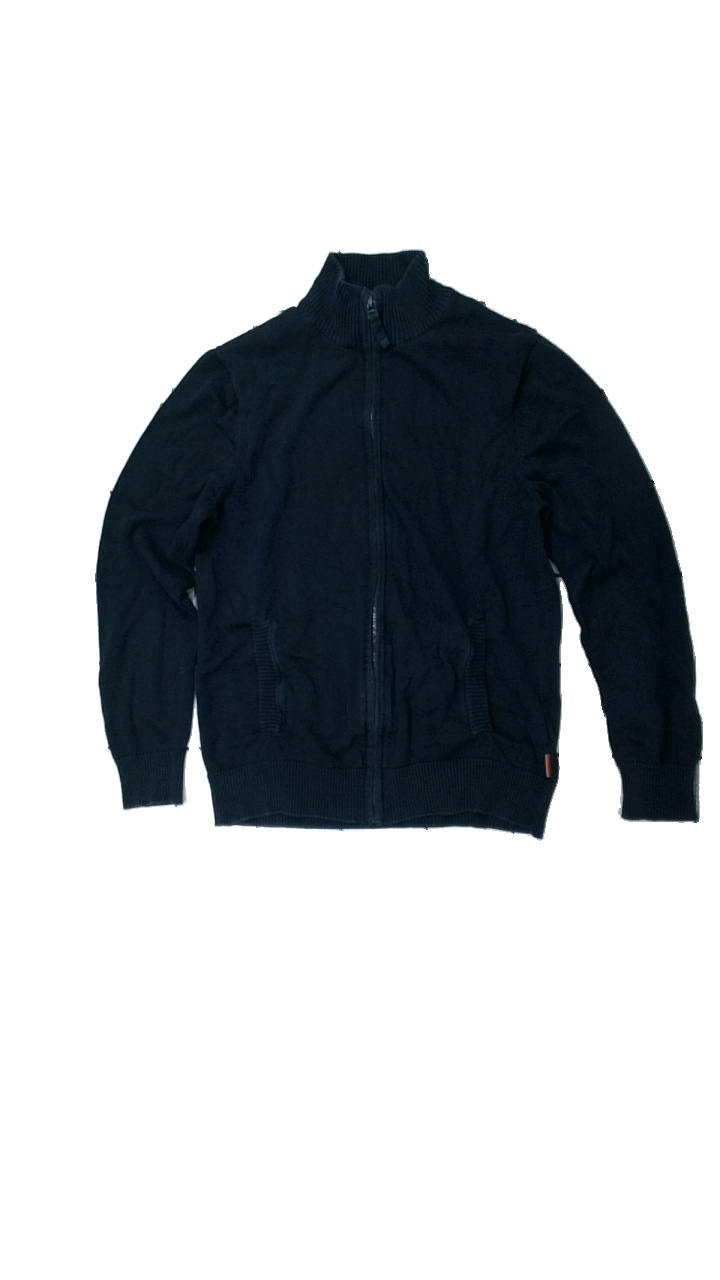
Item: Cardigan (Children)
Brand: Lcw
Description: blå kofta med dragkedja, fläckar fram
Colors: Blue
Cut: Regular
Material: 100% cotton
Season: All
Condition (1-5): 3
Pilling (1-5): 5
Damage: fläckar
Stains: Major
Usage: Export
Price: <50